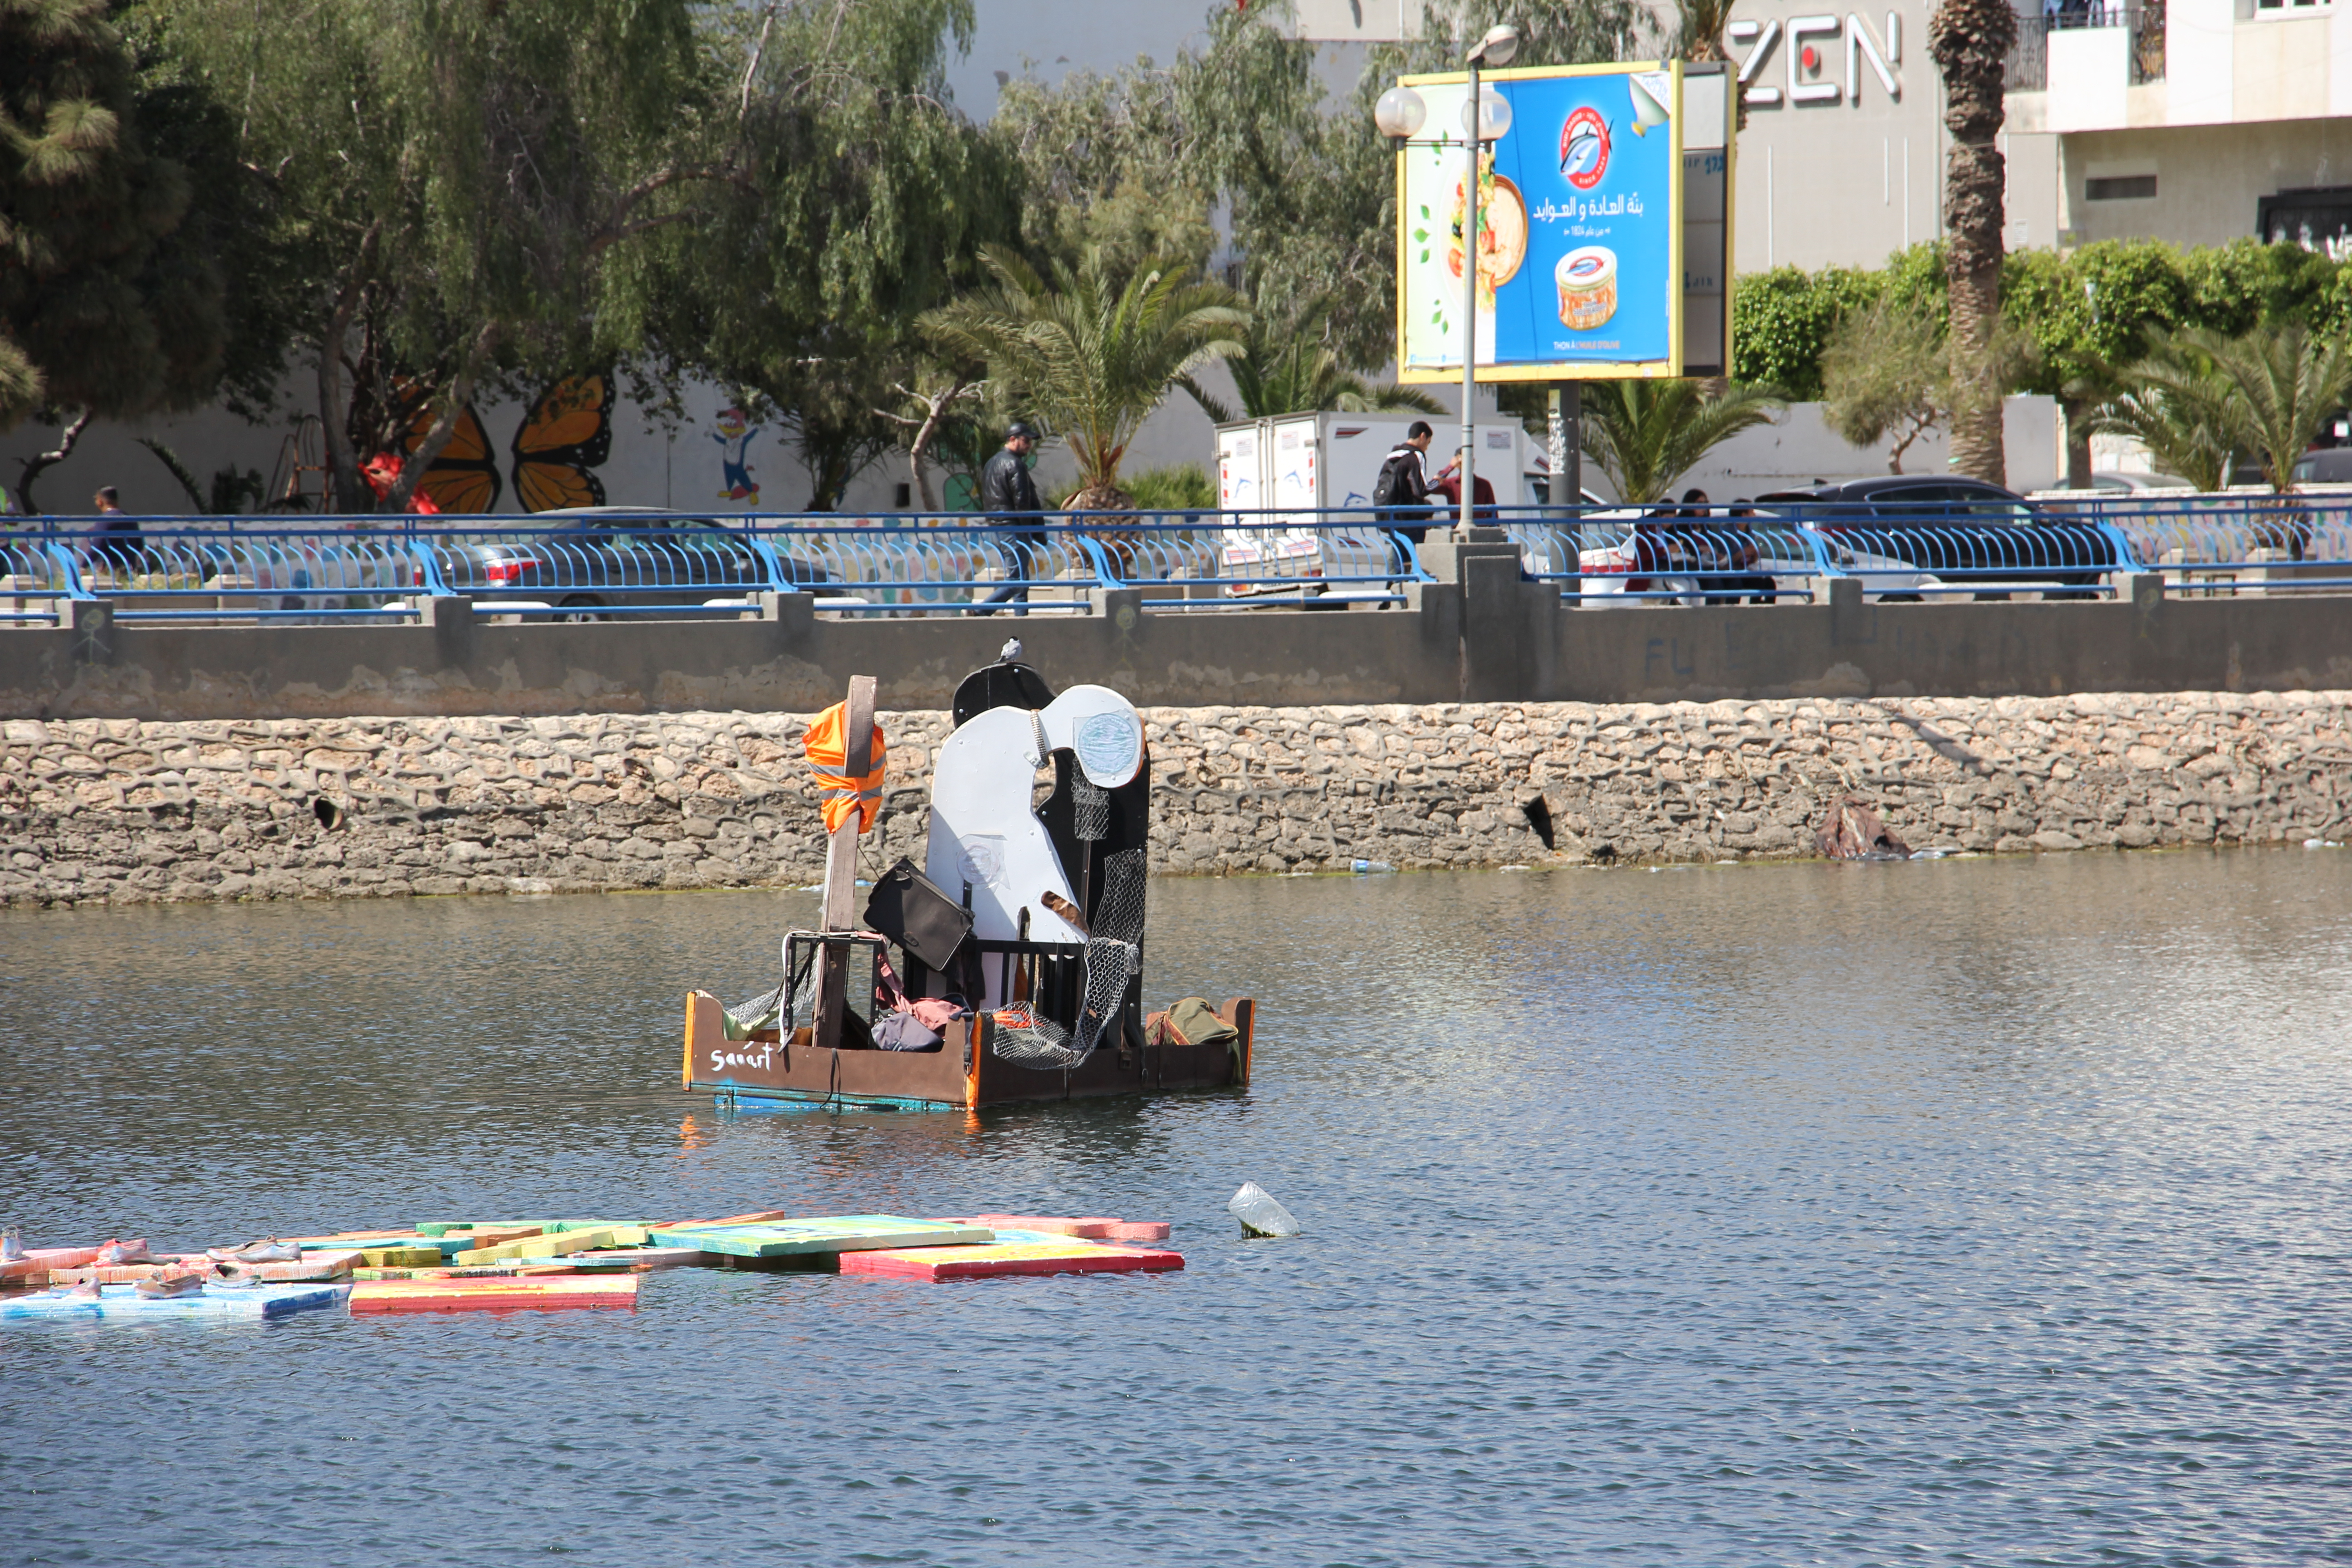
beach, sea, coast, water, ocean, horizon, dock, cloud, sunrise, sunset, water transportation, waterway, vehicle, recreation, boat, watercraft, boats and boating equipment and supplies, boating, river, canoe sprint